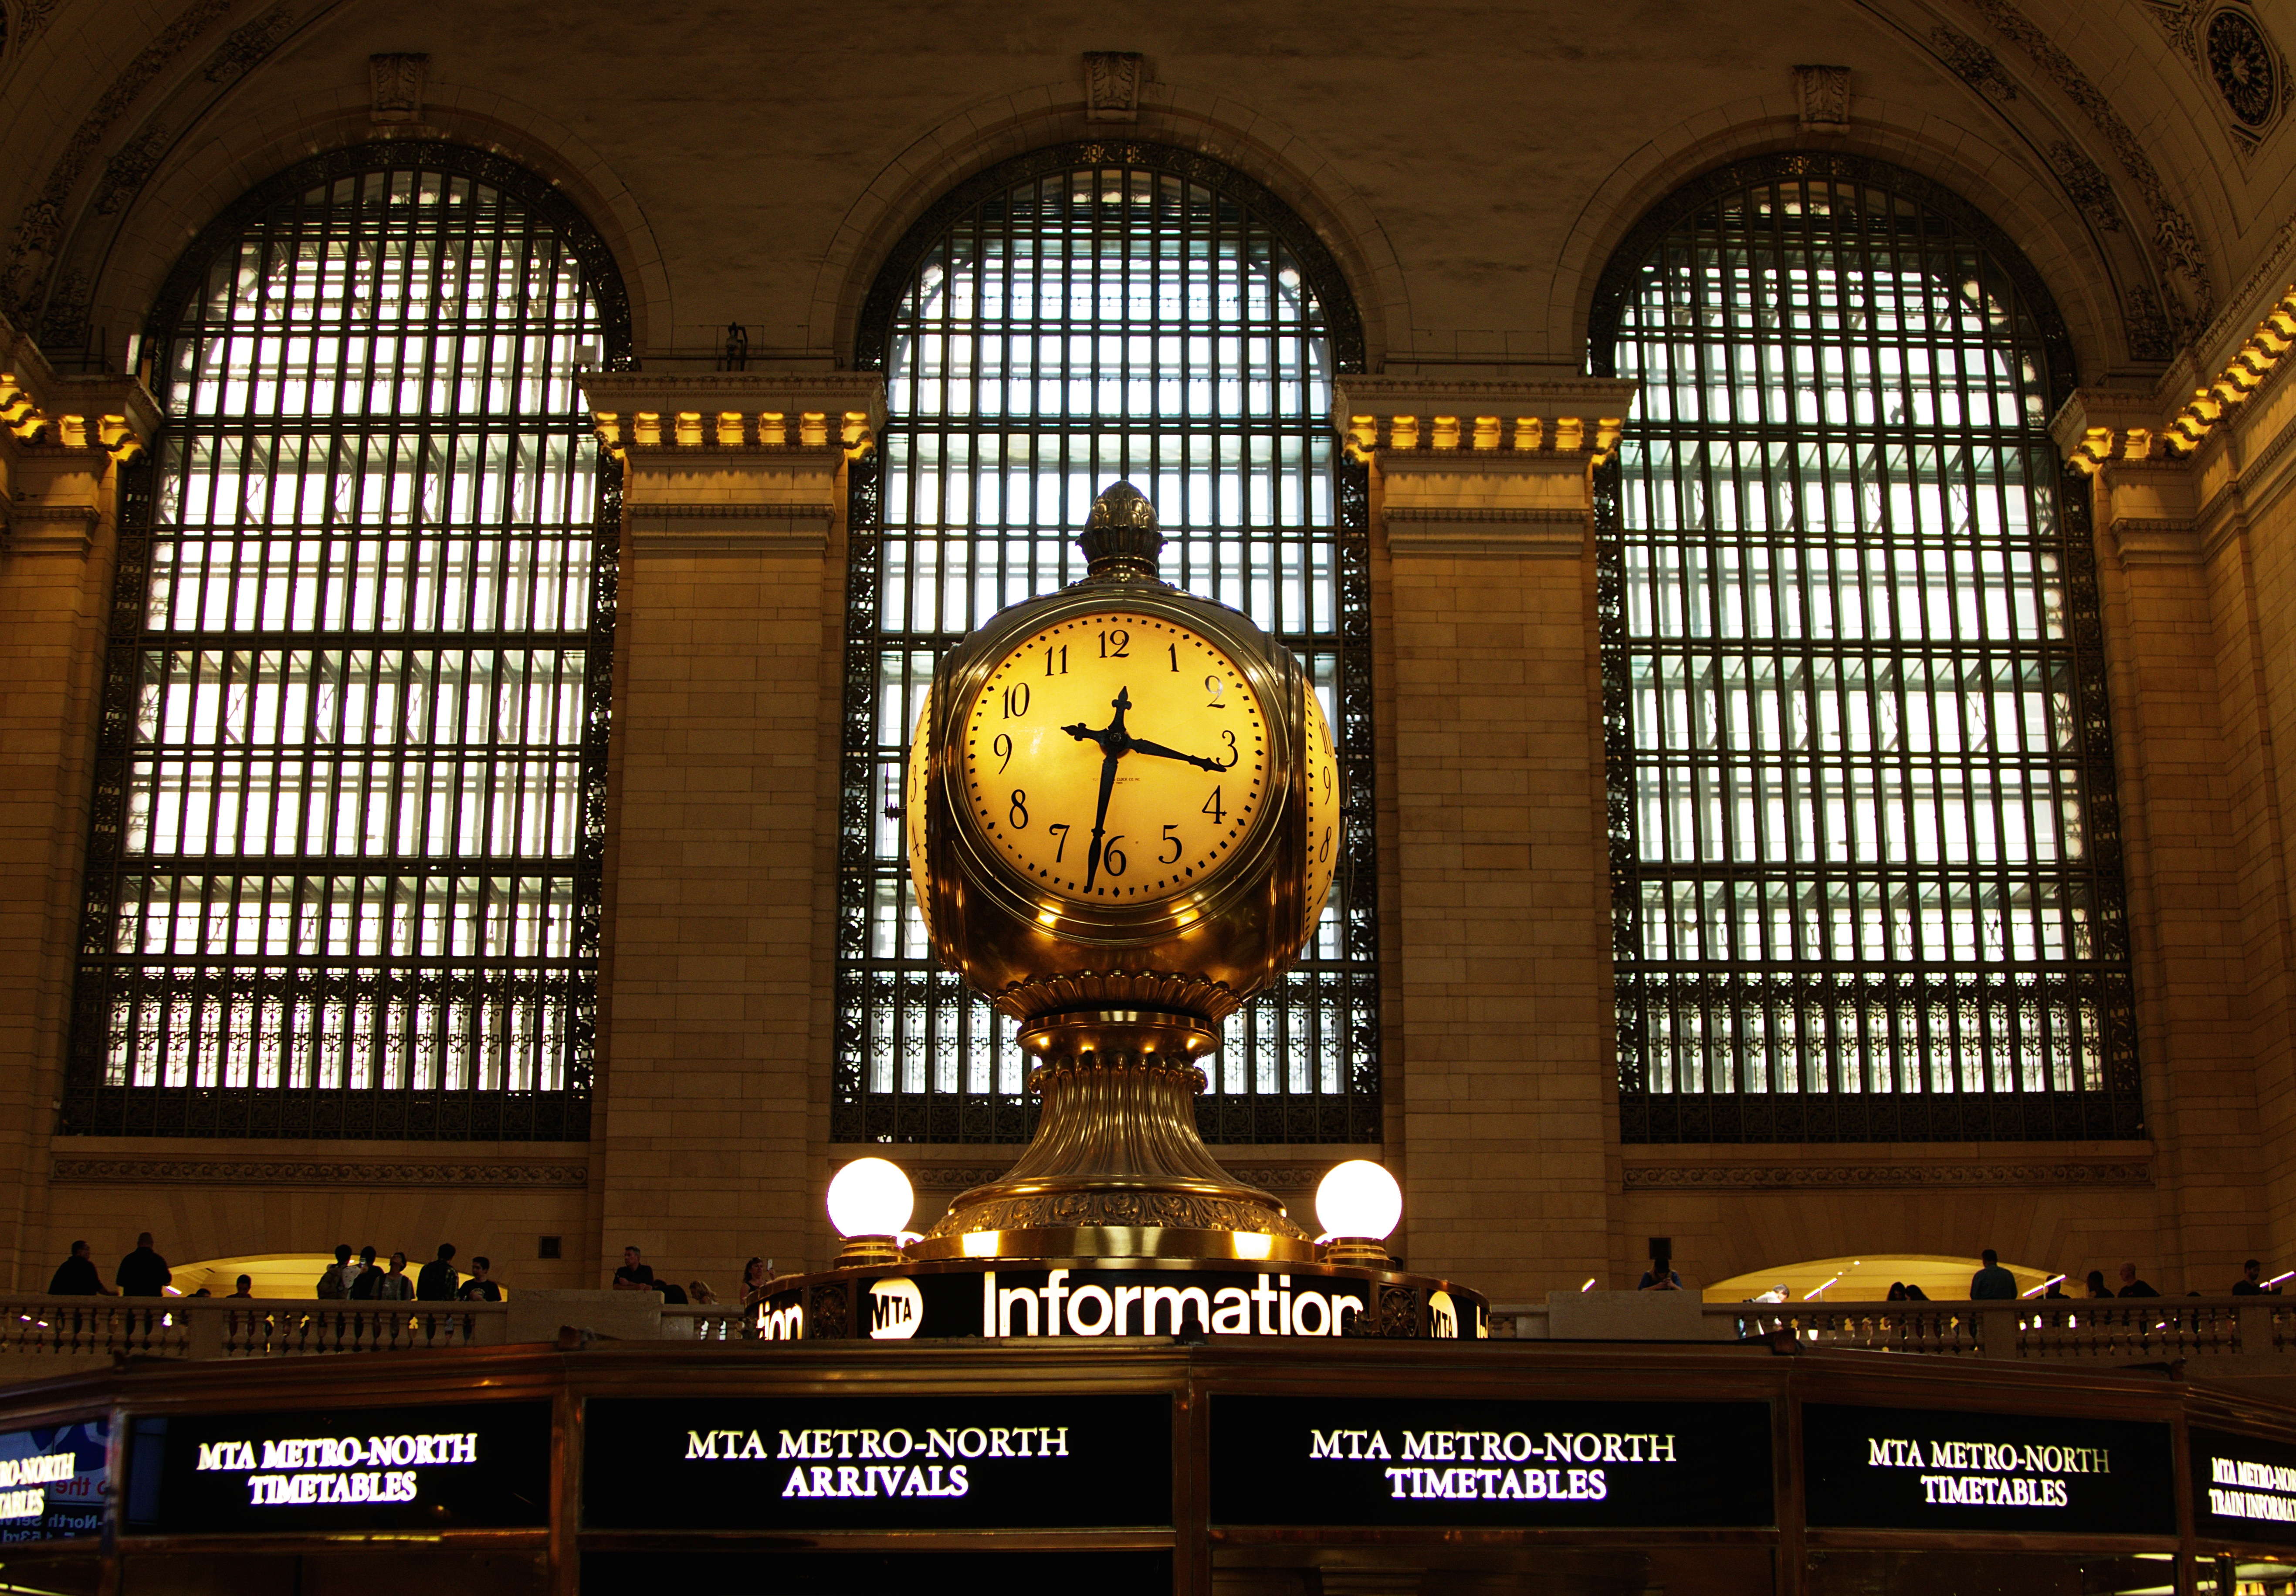
window, glass, building, cathedral, place of worship, synagogue